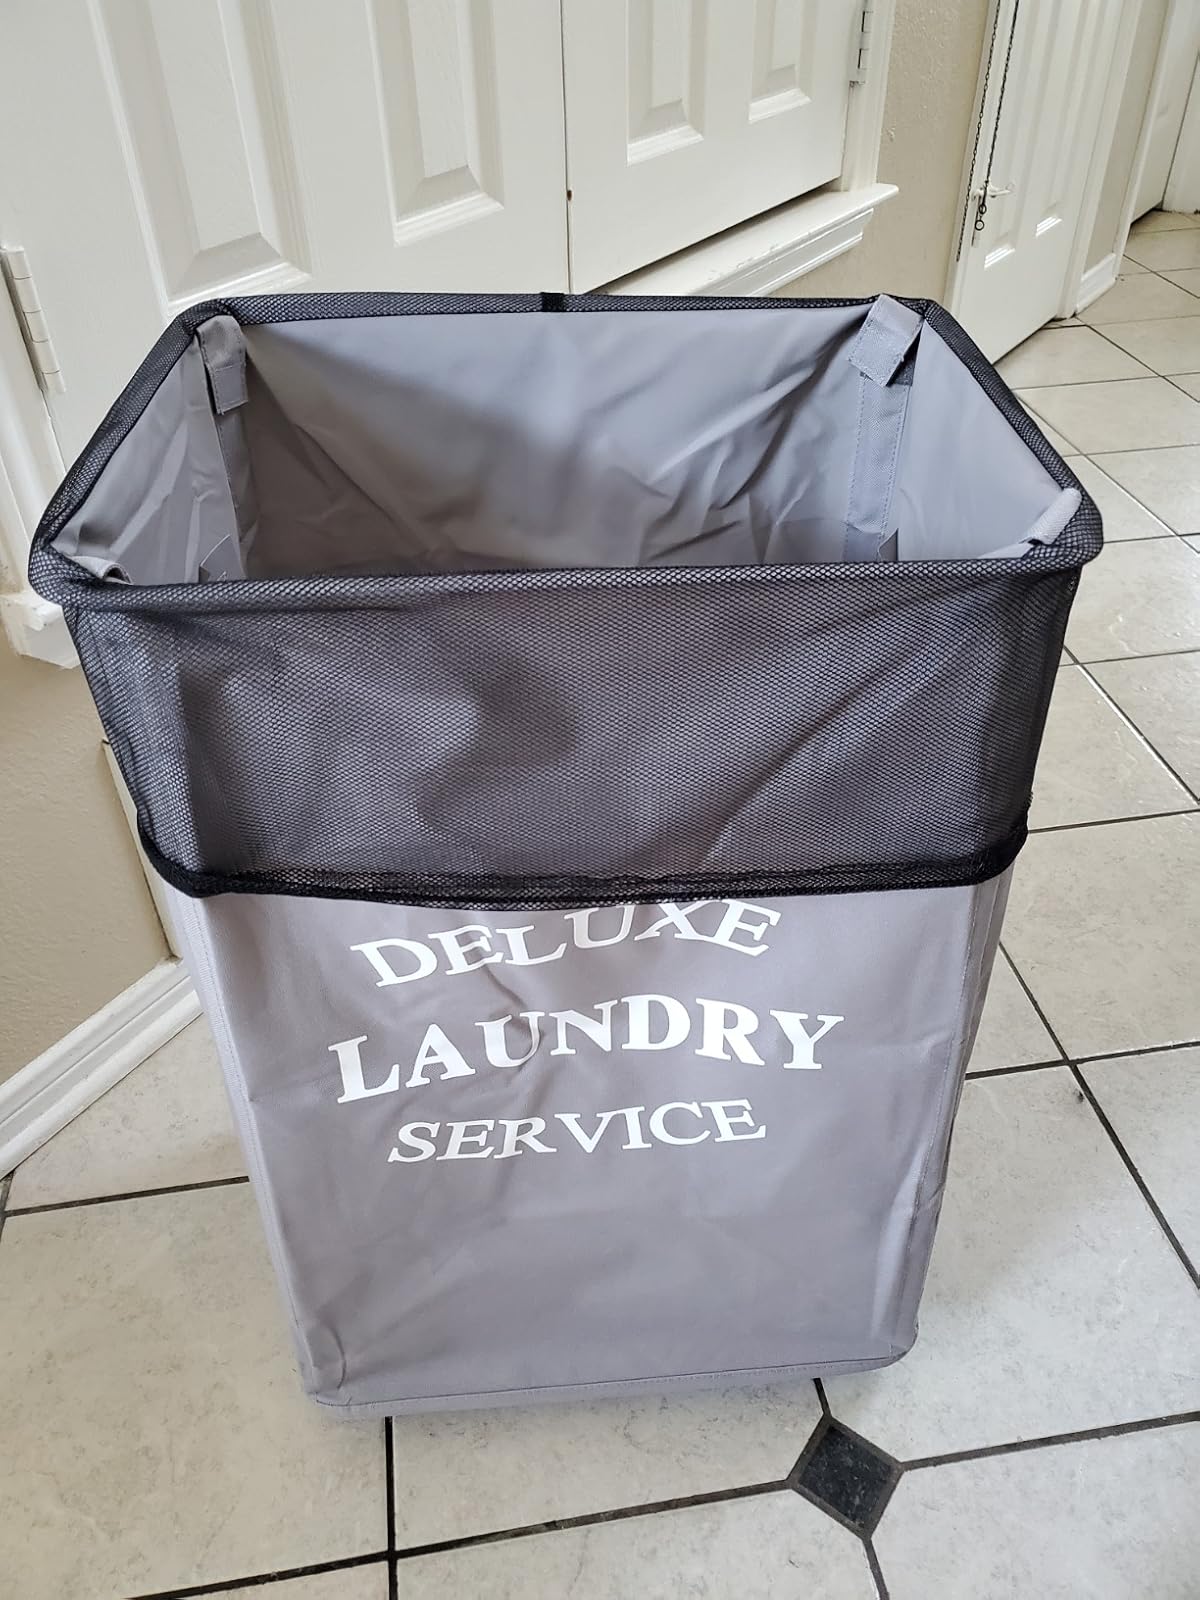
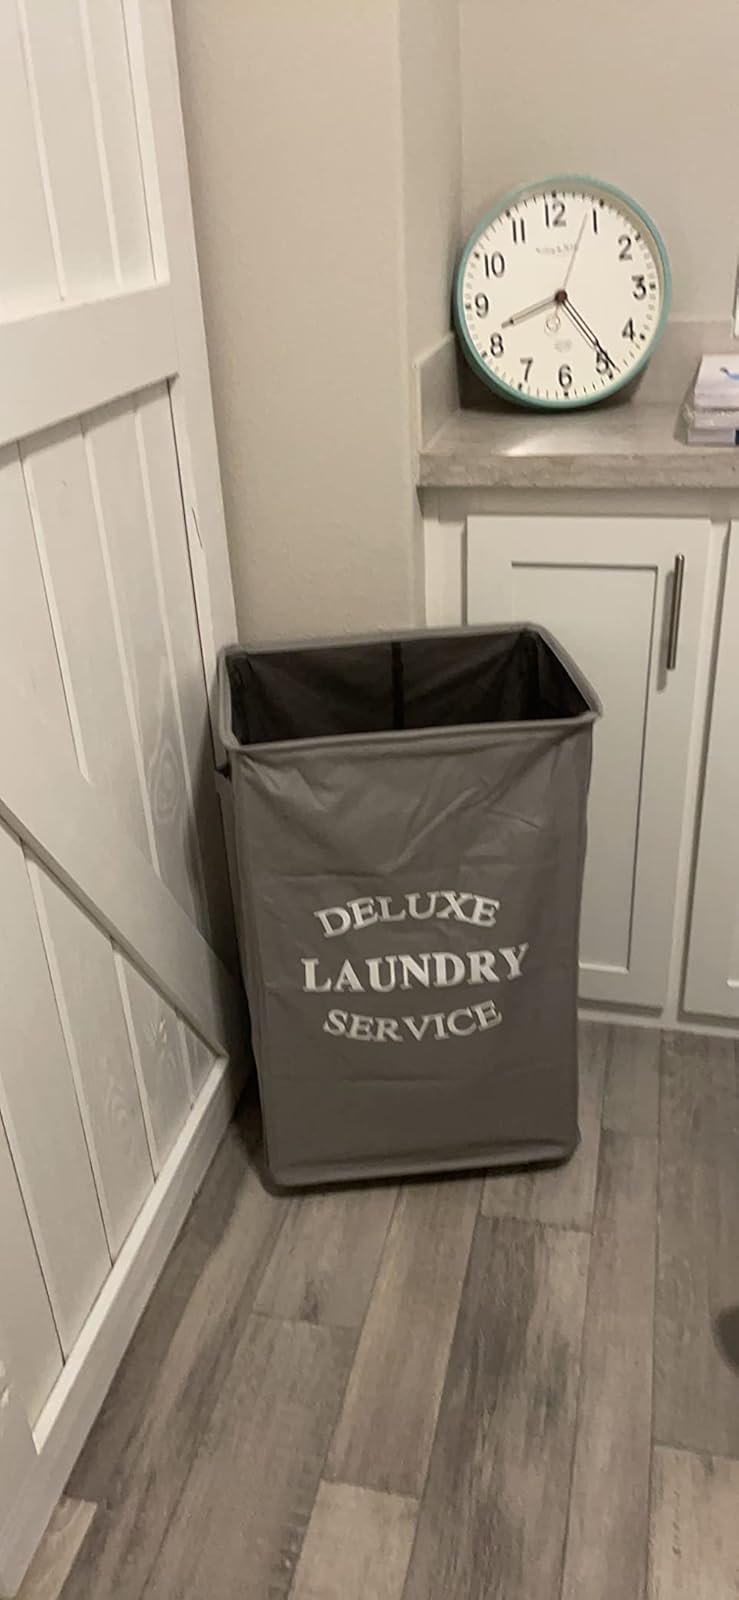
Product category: items_hamper
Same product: yes